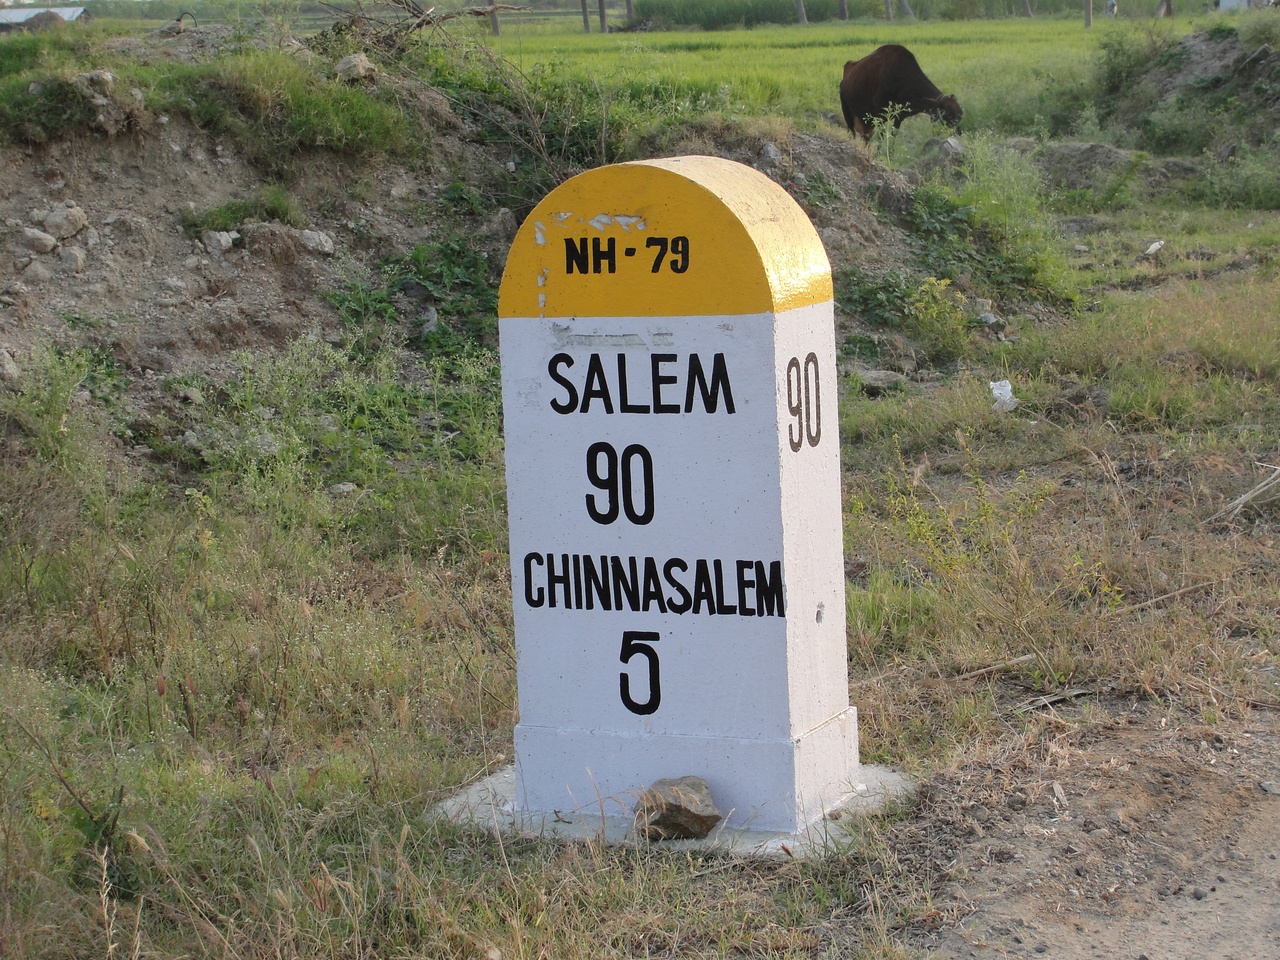
A mile stone